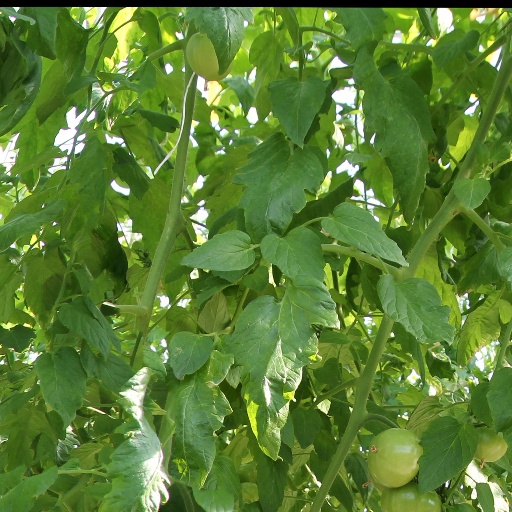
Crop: tomato